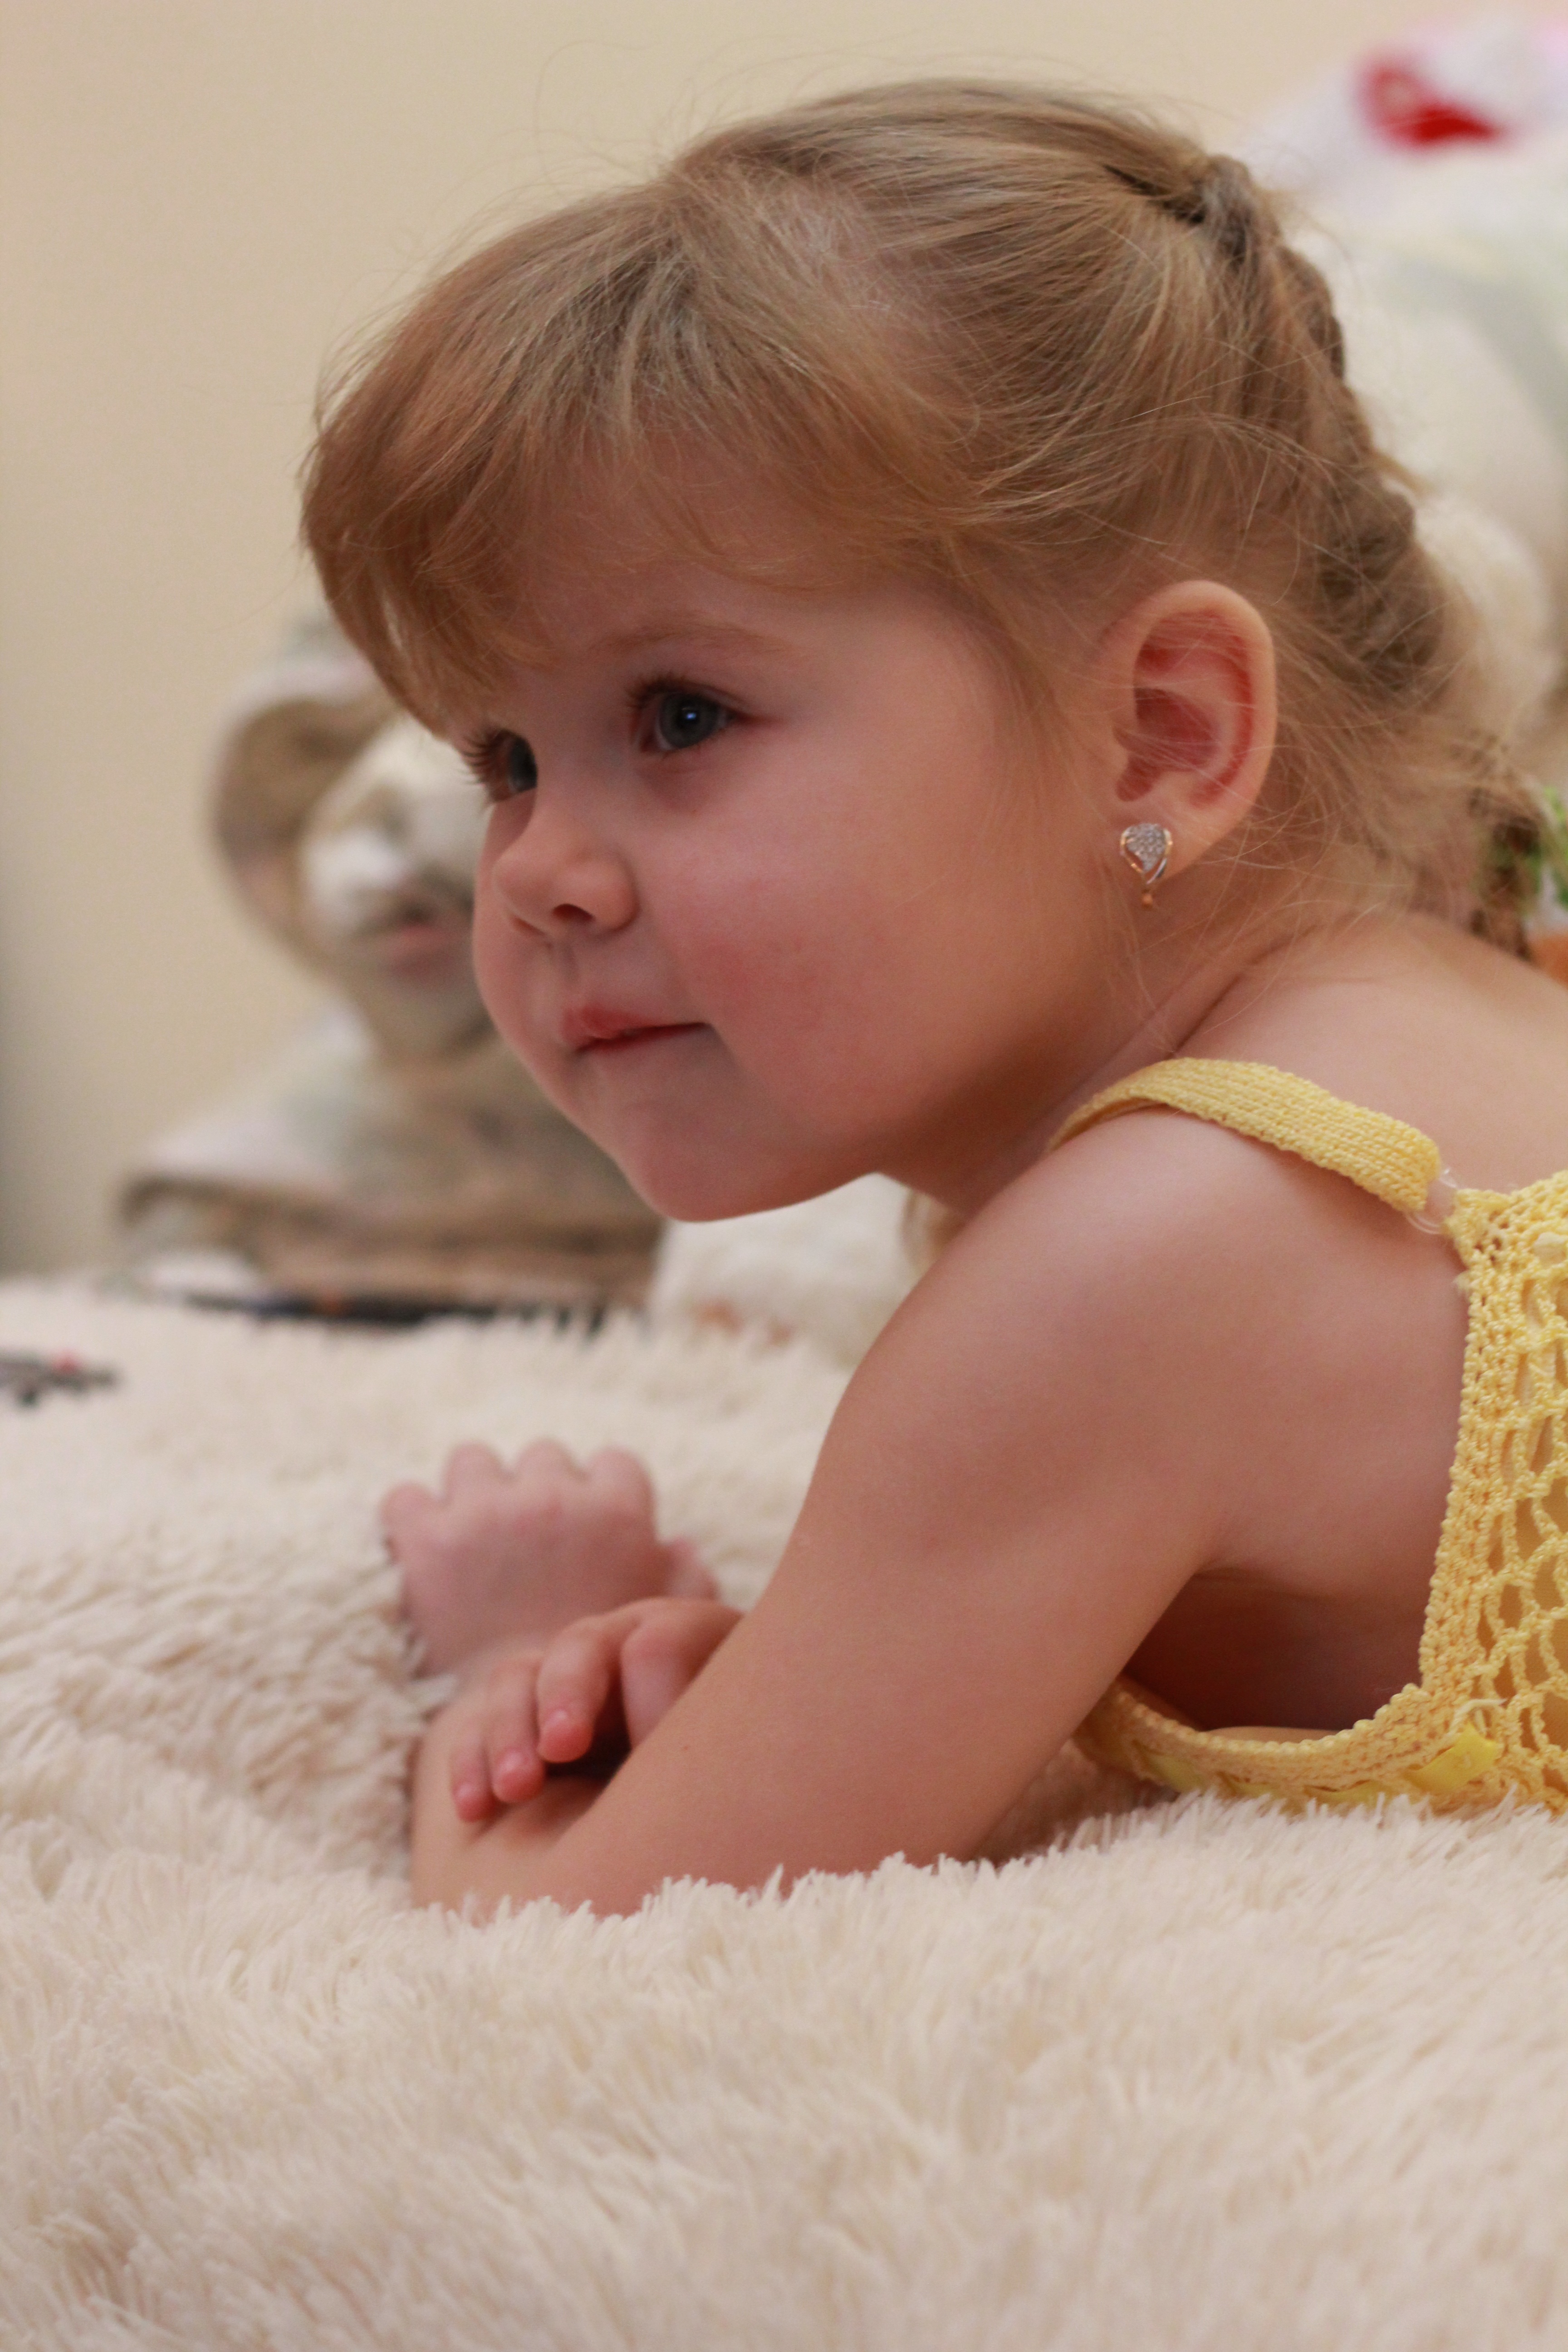
person, girl, portrait, small, child, hairstyle, kids, dress, infant, toddler, skin, beauty, sweetness, the little girl, baby photo